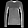
Label: Pullover